Texas

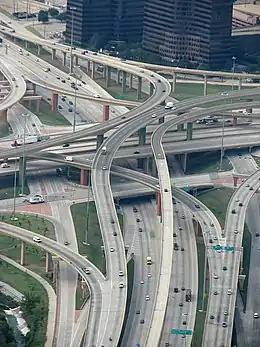
The High Five Interchange in Dallas

Texas has the most farms and the highest acreage in the United States. The state is ranked for revenue generated from total livestock and livestock products. It is ranked for total agricultural revenue, behind California. At $7.4 billion or 56.7 percent of Texas's annual agricultural cash receipts, beef cattle production represents the largest single segment of Texas agriculture. This is followed by cotton at $1.9 billion (14.6 percent), greenhouse/nursery at $1.5 billion (11.4 percent), broiler chickens at $1.3 billion (10 percent), and dairy products at $947 million (7.3 percent).